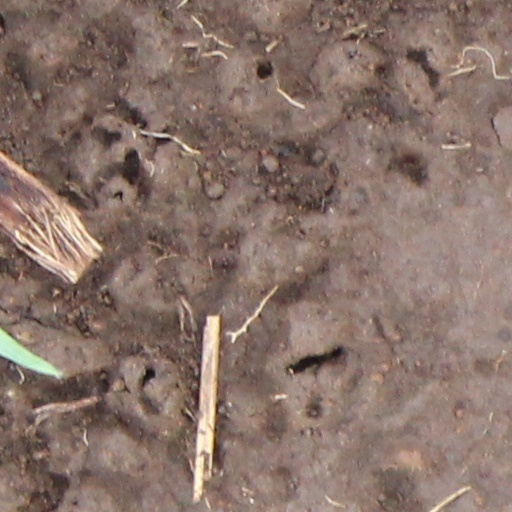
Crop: wheat